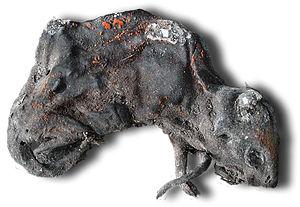
rat mort empoisonné, et naturellement momifié. Noter les colonies de champignons et/ou bactéries sur la peau
En écologie, une espèce pionnière est l'une des premières formes de vie qui colonisent ou recolonisent un espace écologique donné. Il peut s'agir d'un milieu nouveau ou récemment « perturbé ». Cette colonisation est le premier stade d'une succession écologique.